Avondale Park

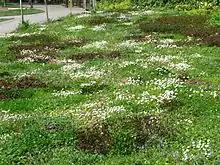
The floral lawn in summer

Avondale Park is a small park in the Royal Borough of Kensington and Chelsea, London, England, between Walmer and Sirdar Roads. It has a mix of formal gardens, sports facilities and lawns. Notably, it is home to what is believed to be Britain's first floral lawn.